Coal hole

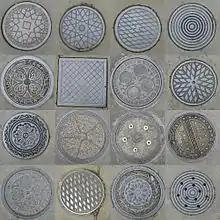
A selection of coal hole covers from Gordon Square, London and surrounding streets

A coal hole is a hatch in the pavement (sidewalk, in US usage) above an underground coal bunker. They are sometimes found outside houses that existed during the period when coal was widely used for domestic heating from the early 19th century to the middle 20th century. In Britain they became largely obsolete in major cities when the Clean Air Act 1956 forced a move toward oil and gas for home heating.